Royal Doulton Bunnykins

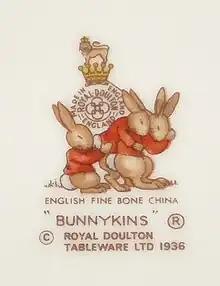
Royal Doulton Bunnykins tableware backstamp

Royal Doulton Bunnykins tableware and figurines are popular ceramic designs manufactured as nursery dishes and collectible figurines. The chinaware line originated with artwork by Sister Mary Barbara Bailey (née Barbara Vernon Bailey), the daughter of Cuthbert Bailey, general manager of Doulton during the 1930s. Unbeknownst to the public, Mary Barbara Bailey was not a professional illustrator, but a nun in the Augustinian Canonesses of the Lateran. Sister Mary Barbara provided illustrations to the designers of Doulton & Co. to be used on tableware. Six Bunnykins figurines were produced based on Sister Mary Barbara's illustrations in 1939 and were designed by Charles Noke. Discontinued during World War II, Bunnykins figurines were not reintroduced until 1969. Bunnykins continued to be produced in England until 2005. Bunnykins figurines and tableware are currently produced in Asia.